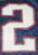
Number: 2